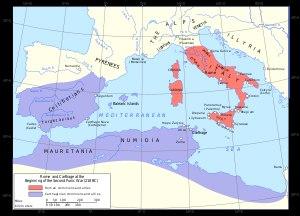
La lex Claudia, également connu sous le nom de plebiscitum Claudianum ou de lex Claudia de nave senatoris est une loi romaine votée en 218. Proposée au début de la deuxième guerre punique, la loi interdisait aux sénateurs et à leurs fils de posséder un "navire de haute mer" d'une capacité de plus de 300 amphores. Il a été proposé par le tribun Quintus Claudius et soutenu par le sénateur Caius Flaminius. Il n'y a pas de sources contemporaines survivantes pour la loi ; la seule source ancienne à en discuter explicitement étant l'historien Tite-Live. Bien que Cicéron mentionne la loi dans ses Verrines en 70, il ne s'agit que d'une référence indirecte. Les preuves anciennes sont limitées et ne datent que de près de deux siècles plus tard. Néanmoins, les spécialistes modernes ont continué à débattre du but et de l'importance de la lex Claudia.